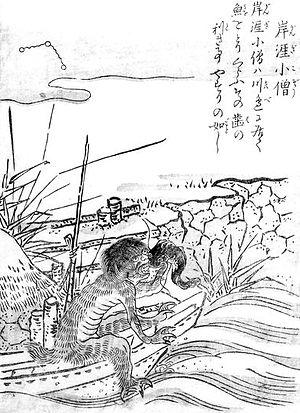
Konjaku hyakki shūi est le troisième livre de l'artiste japonais Toriyama Sekien de la série Gazu Hyakki Yagyō, publié ca. 1781. Ces ouvrages sont des bestiaires surnaturels, collections de fantômes, d'esprits, d'apparitions et de monstres, dont beaucoup proviennent de la littérature, du folklore et d'autres arts japonais. Ces œuvres ont exercé une profonde influence sur l'imagerie yōkai ultérieure au Japon.
Le gangi kozō est un yokai, apparaissant uniquement dans le Gazu hyakki yagyō et physiquement très proche des kappa, les esprits des eaux. Il est possible que Toriyama Sekien se soit fondé sur les nombreuses légendes qui évoquent le kappa.